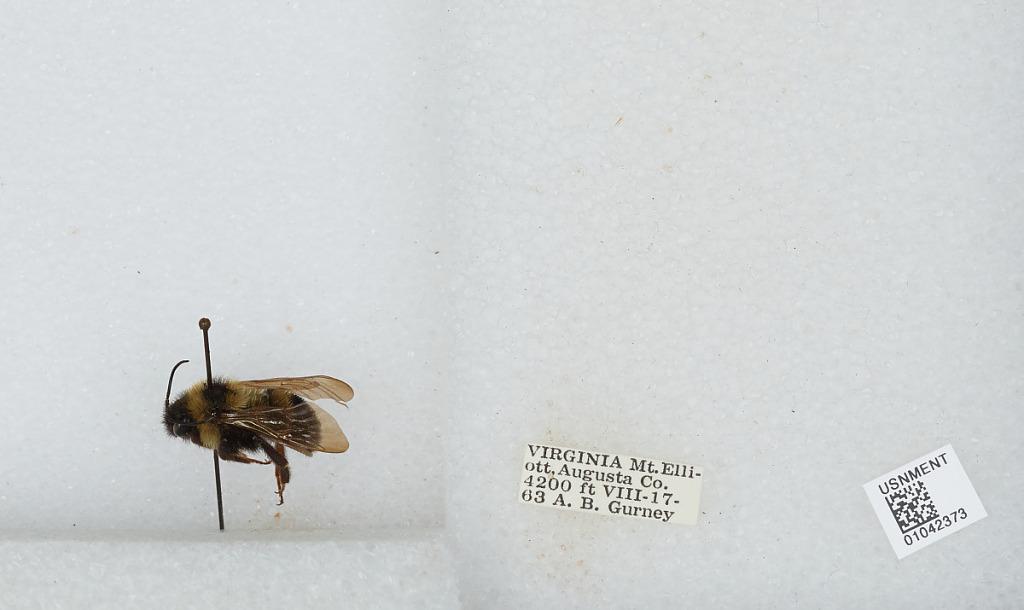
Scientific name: Bombus sp.
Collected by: A. Gurney
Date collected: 1963-8-17
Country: United States
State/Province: Virginia
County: Augusta
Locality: Mount Elliott
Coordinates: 38.1653, -79.3122